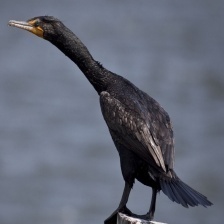
Species: ANHINGA
Scientific name: ANHINGA ANHINGA